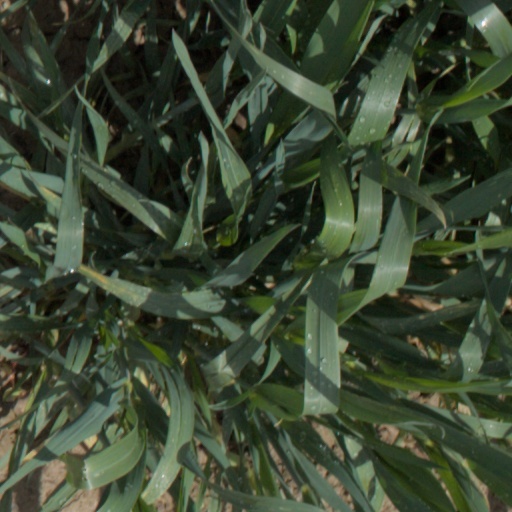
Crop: wheat